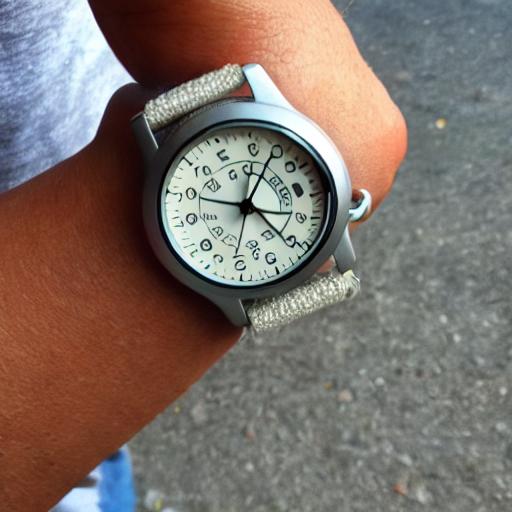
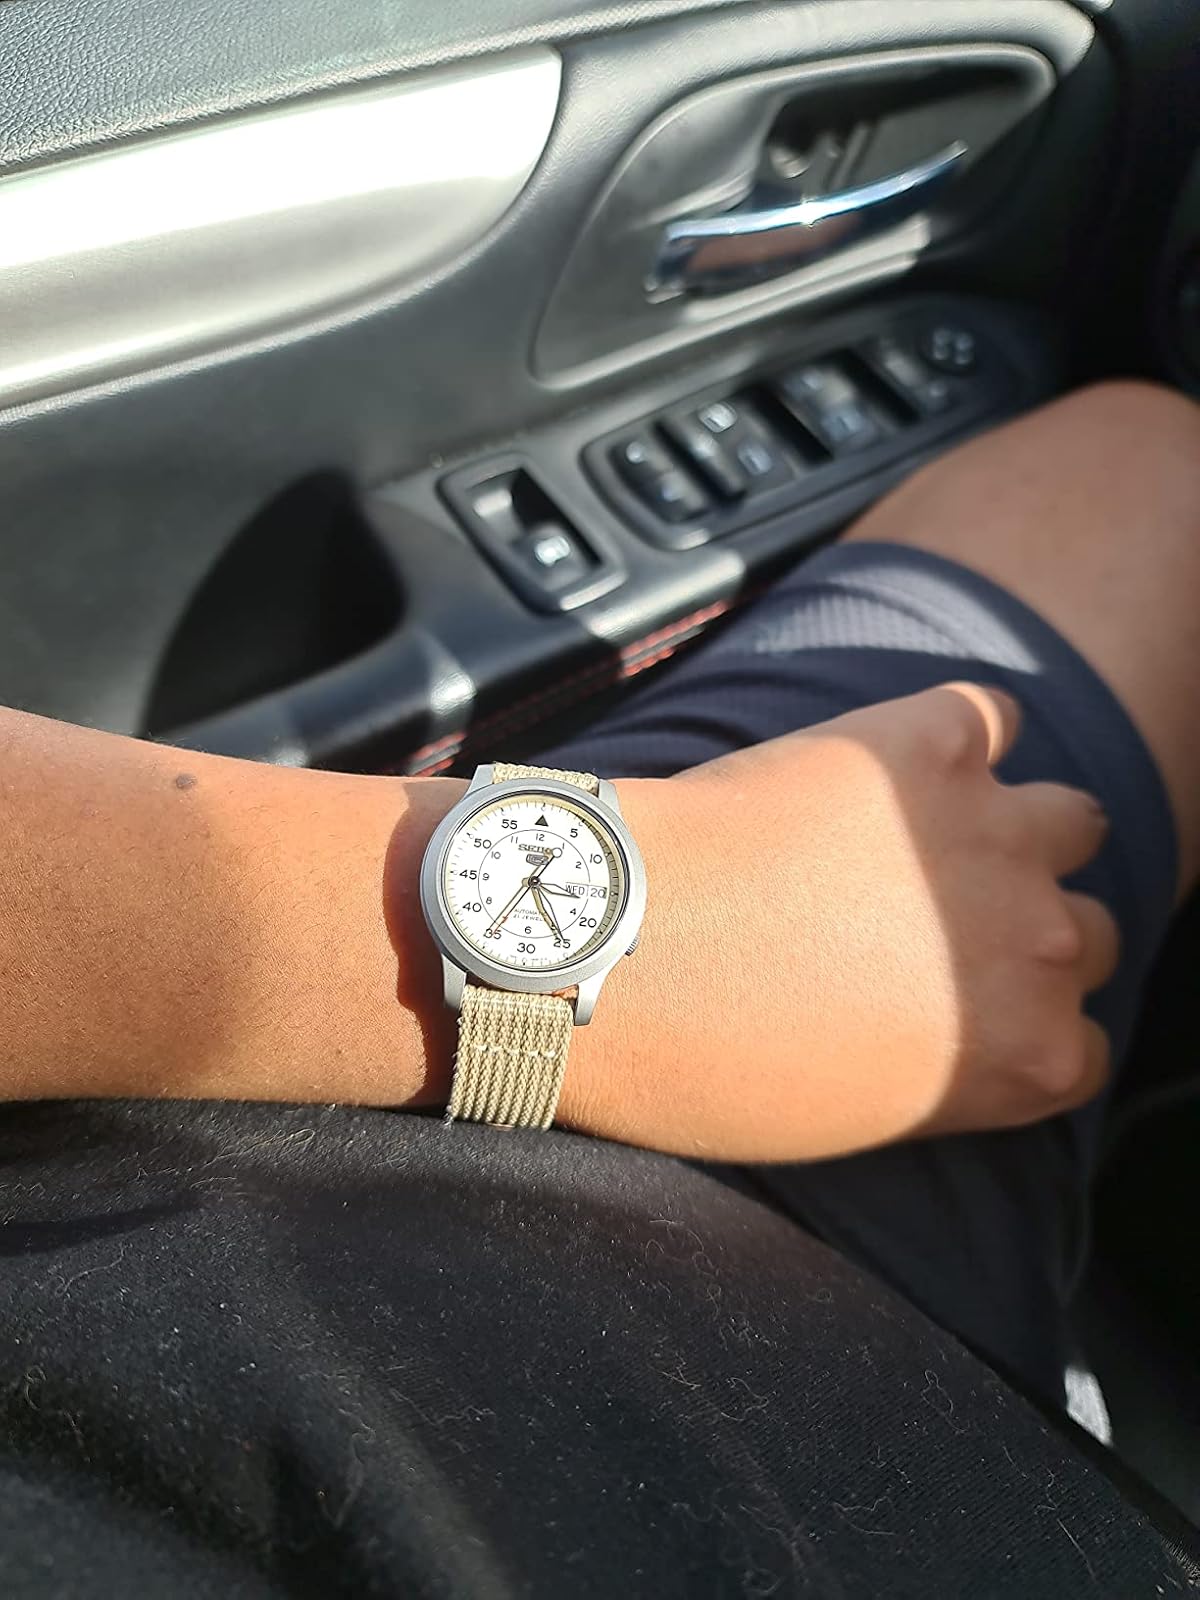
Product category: accessories_watch
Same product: no